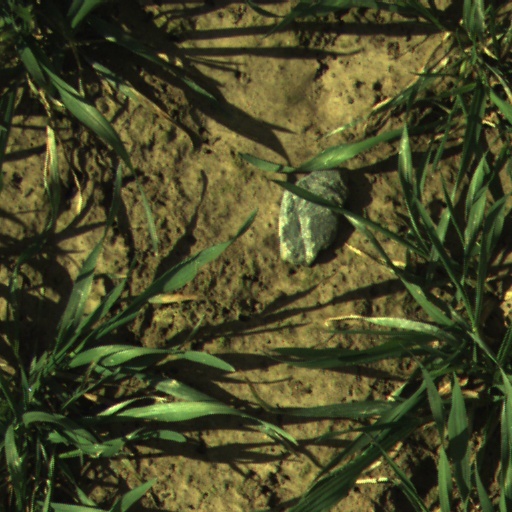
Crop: wheat